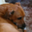
Label: dog